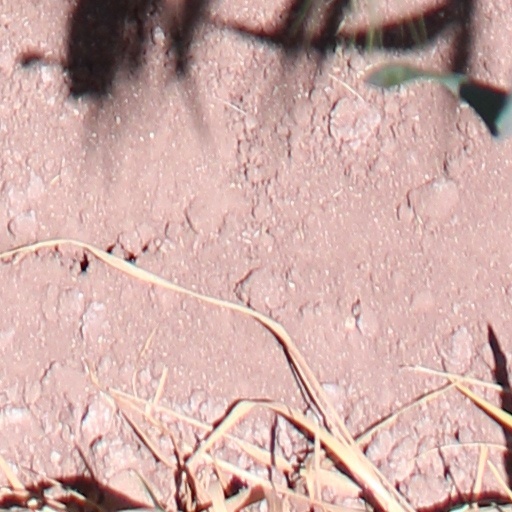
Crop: wheat